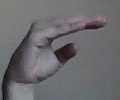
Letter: jeem